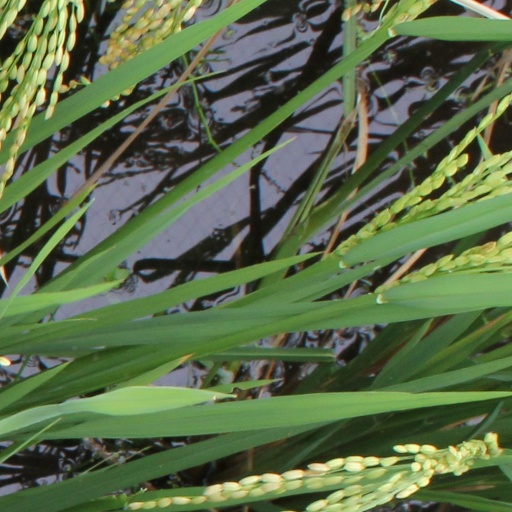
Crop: rice